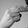
ASL letter: H